Jerrold Meinwald

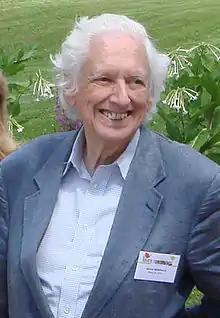
Meinwald in 2010

Jerrold Meinwald (January 16, 1927 – April 23, 2018) was an American chemist known for his work on chemical ecology, a field he co-founded with his colleague and friend Thomas Eisner. He was a Goldwin Smith Professor Emeritus of Chemistry at Cornell University. He was author or co-author of well over 400 scientific articles. His interest in chemistry was sparked by fireworks done with his friend Michael Cava when they were still in junior high school. Meinwald was also a music aficionado and studied flute with Marcel Moyse – the world's greatest flutist of his time.